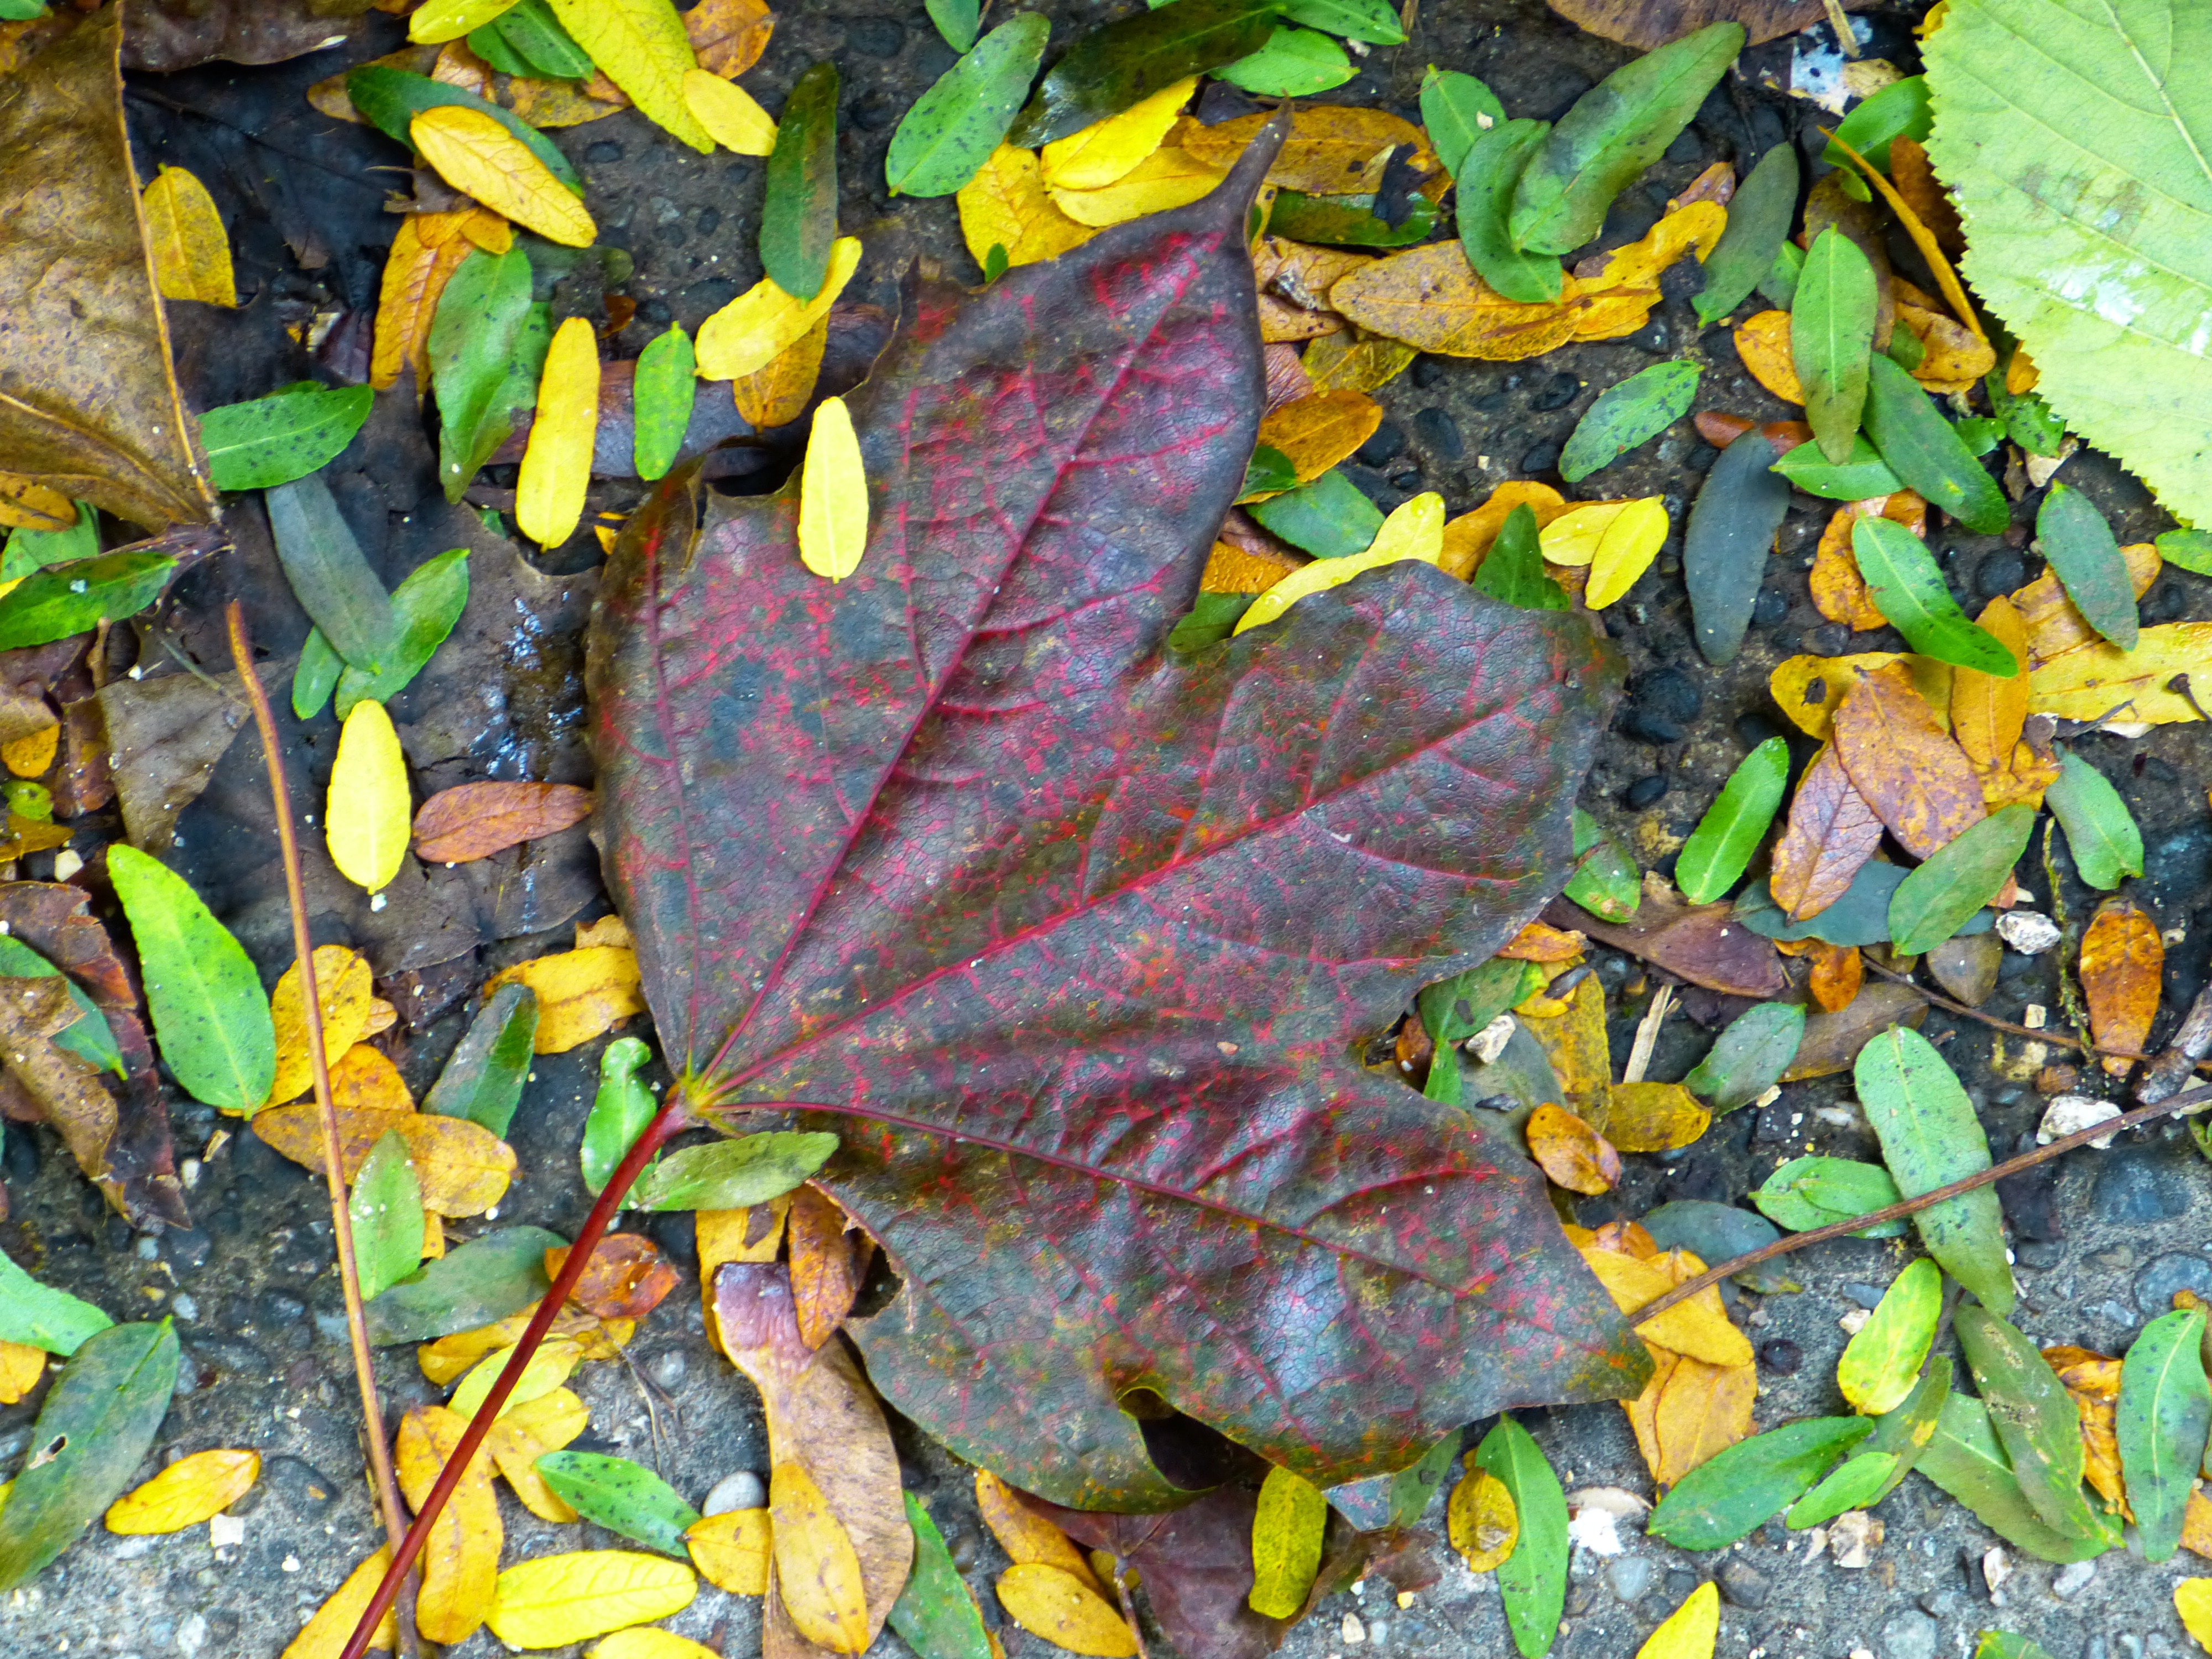
tree, branch, plant, leaf, flower, green, jungle, color, autumn, brown, botany, colorful, yellow, flora, season, maple, leaves, shrub, deciduous, red leaf, fall foliage, flowering plant, woody plant, land plant, fallen down